Russia

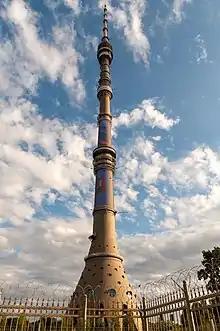
Ostankino Tower in Moscow, the tallest freestanding structure in Europe

Roscosmos is Russia's national space agency. The country's achievements in the field of space technology and space exploration can be traced back to Konstantin Tsiolkovsky, the father of theoretical astronautics, whose works had inspired leading Soviet rocket engineers, such as Sergey Korolyov, Valentin Glushko, and many others who contributed to the success of the Soviet space programme in the early stages of the Space Race and beyond.